Inositol oxygenase

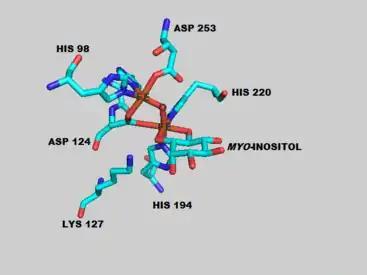
The active site of the mouse MIOX enzyme highlighting the di-iron active site along with the coordinated amino acids. The Fe atom binds to the oxygens of the C1 and C6 of myo-inositol. Lys 127 helps to promote the abstraction of the hydrogen atom from the C1 carbon.

"Myo"-inositol oxygenase is a monomeric 33 kDa protein in both solution and crystal. This enzyme possesses a Fe(II)/Fe(III) atomic pair at the catalytic active site which enables its unique four-electron transfer mechanism. Recent crystallization studies have elucidated the structures of the mouse MIOX in 2006 followed by the human MIOX in 2008.